Crossplane

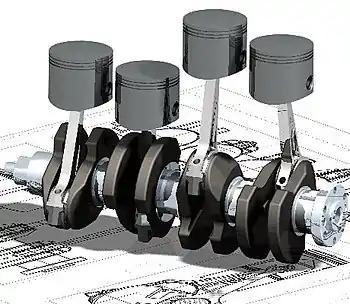
Crank throw orientation is up-left-right-down in this drawing in contrast to flatplane's up-down-down-up

Recall that even firing pairs are disposed in opposite banks, so long equal-length exhaust pipes are needed to merge these pairs and achieve uniform scavenging.